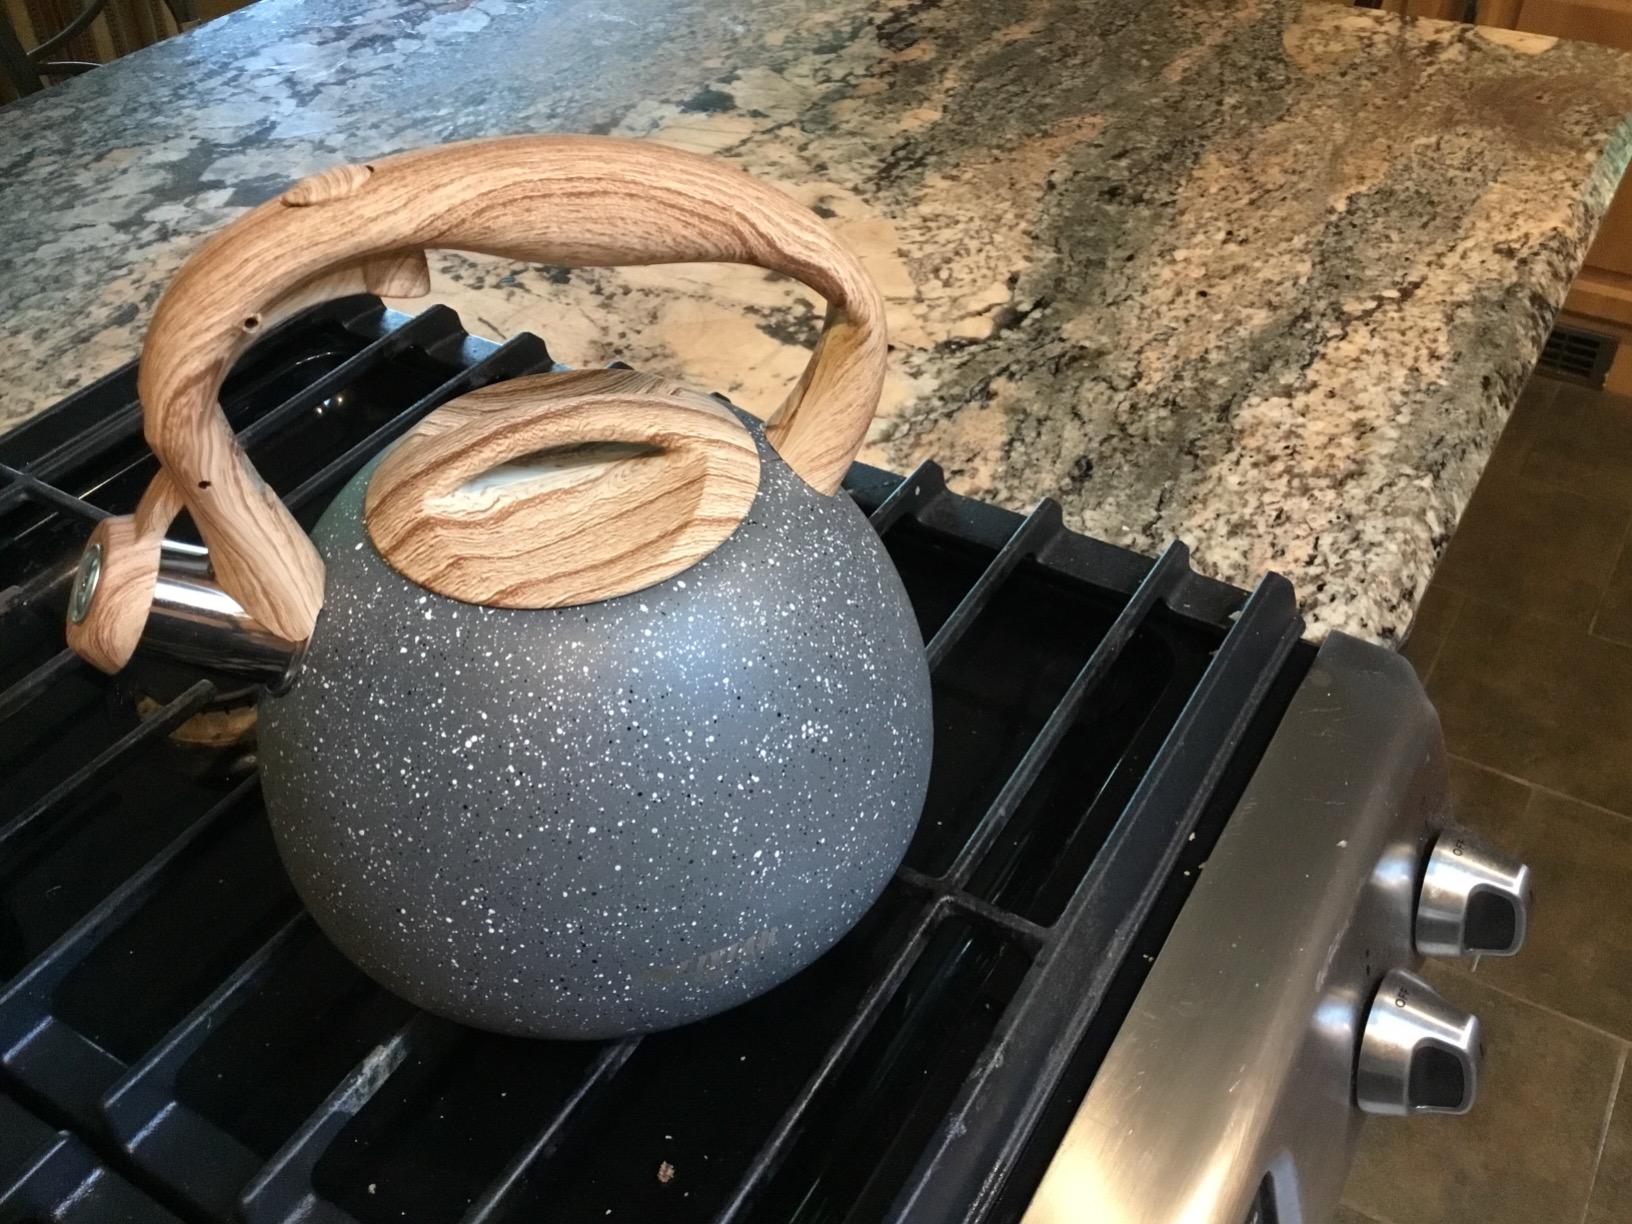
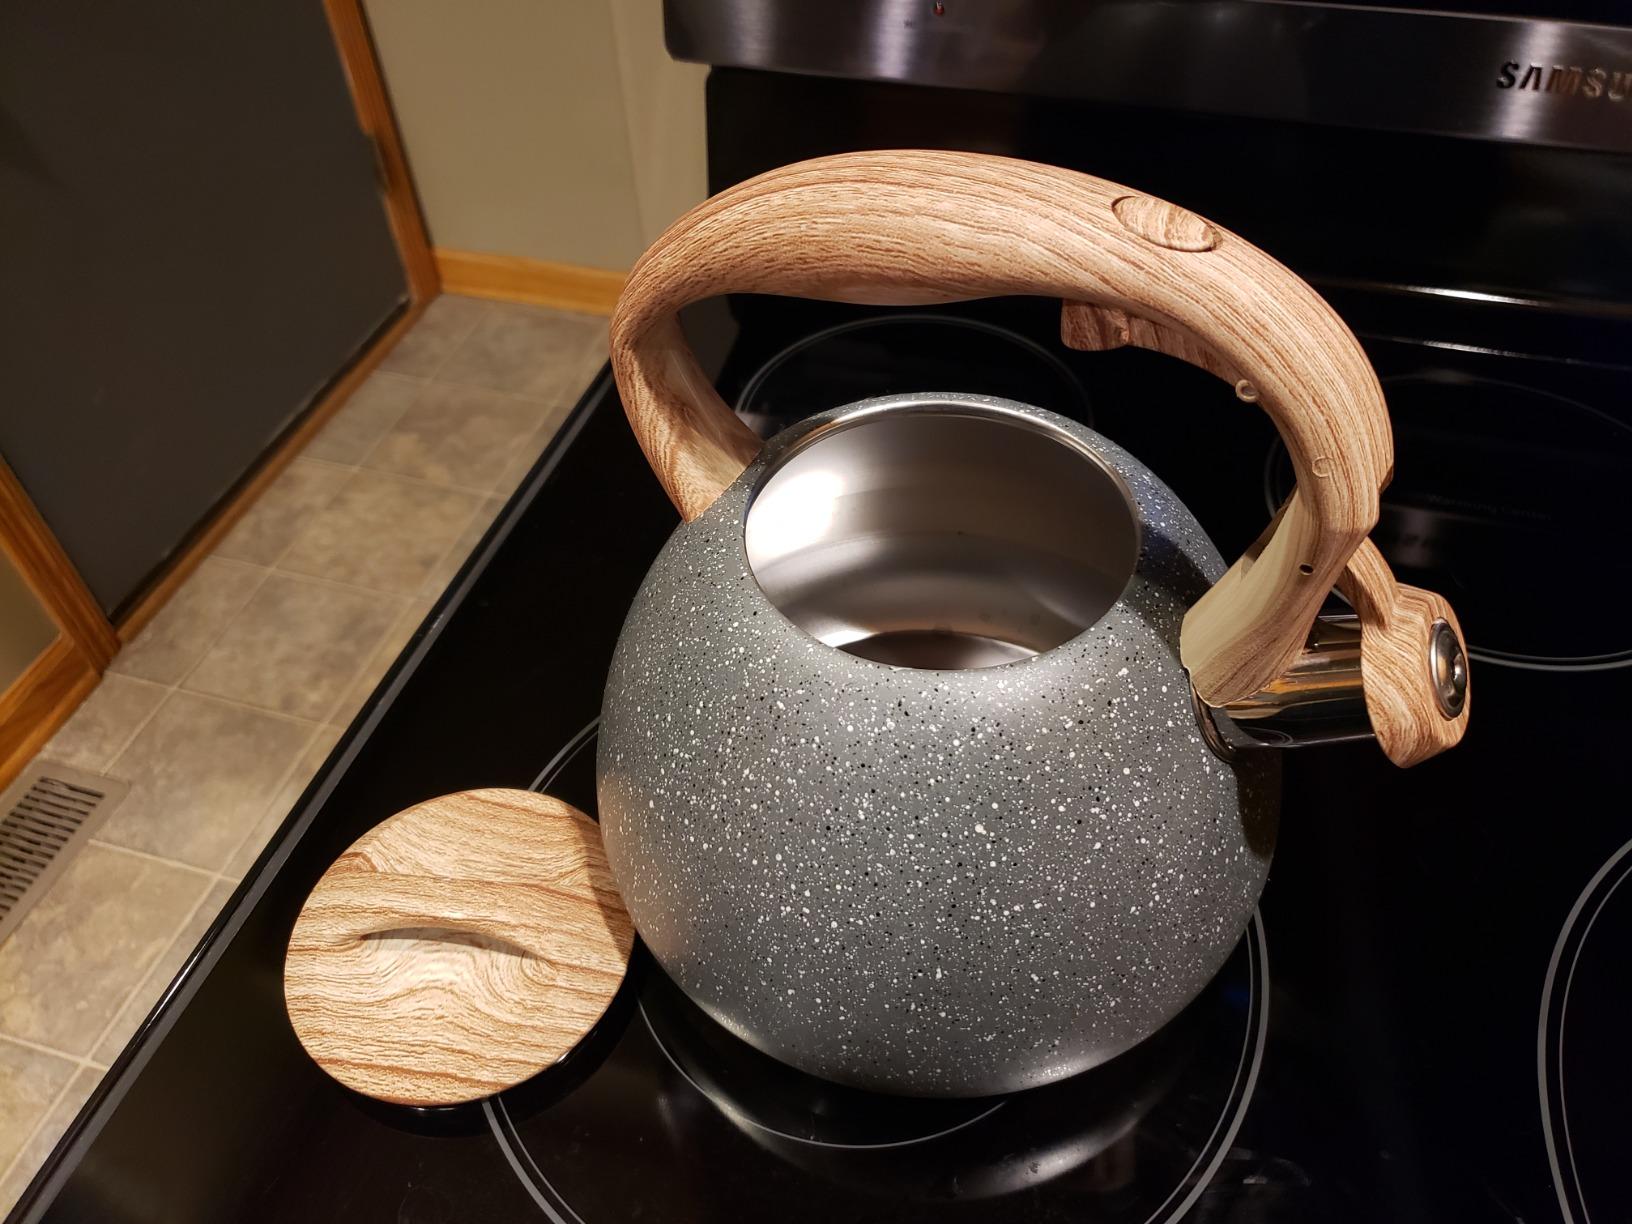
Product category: items_kettle
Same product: yes